Describe the emotion expressed in this image:  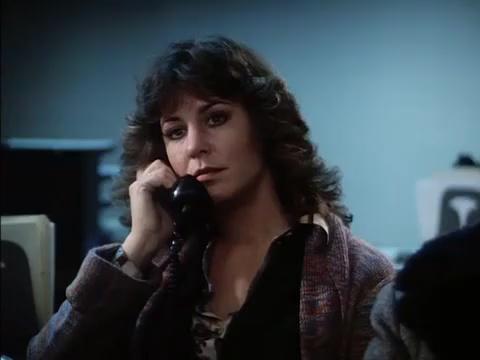
This person displays Suffering, valence and arousal with low intensity.